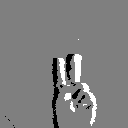
ASL letter: v